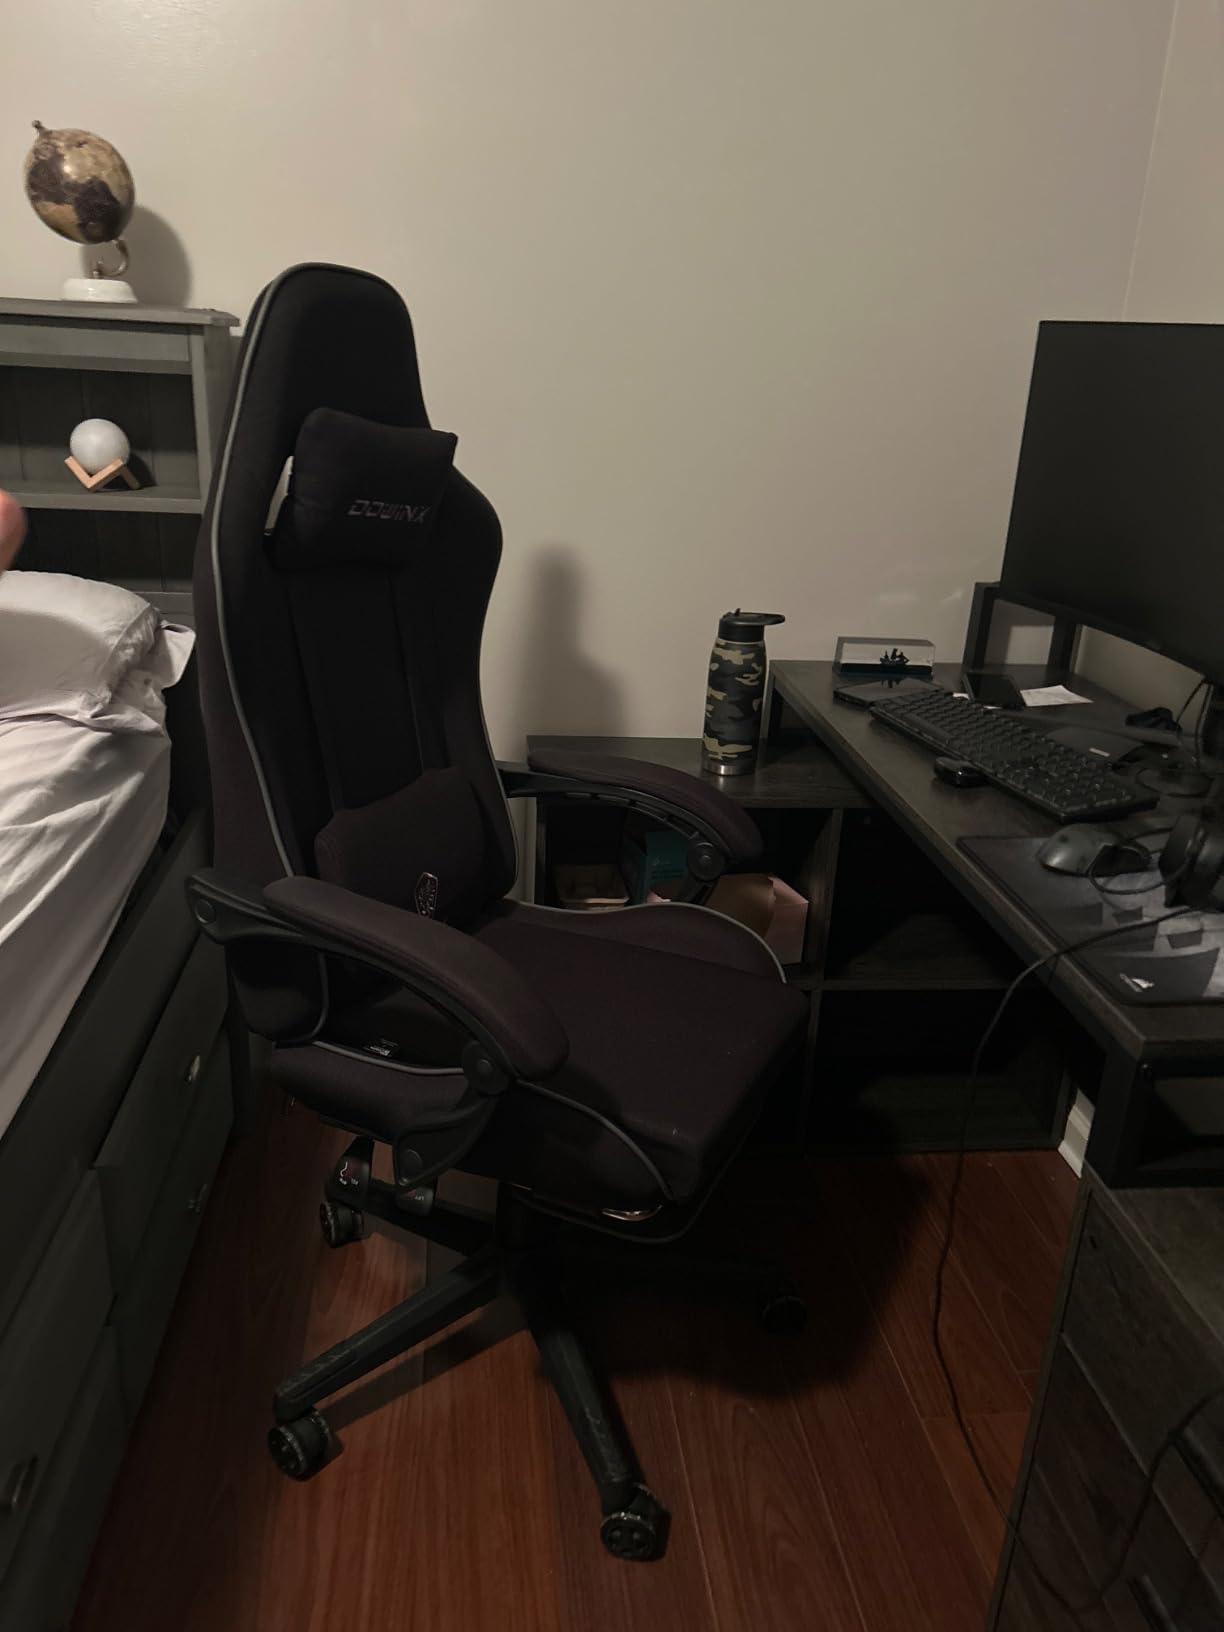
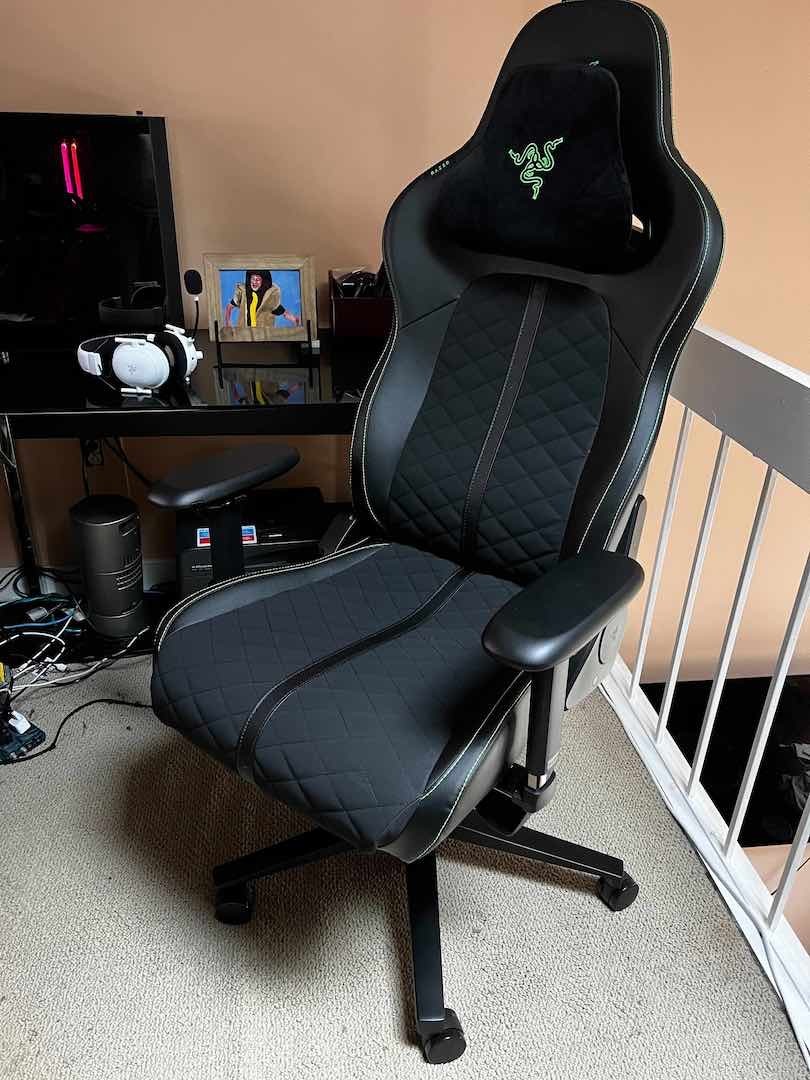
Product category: items_chair
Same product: no